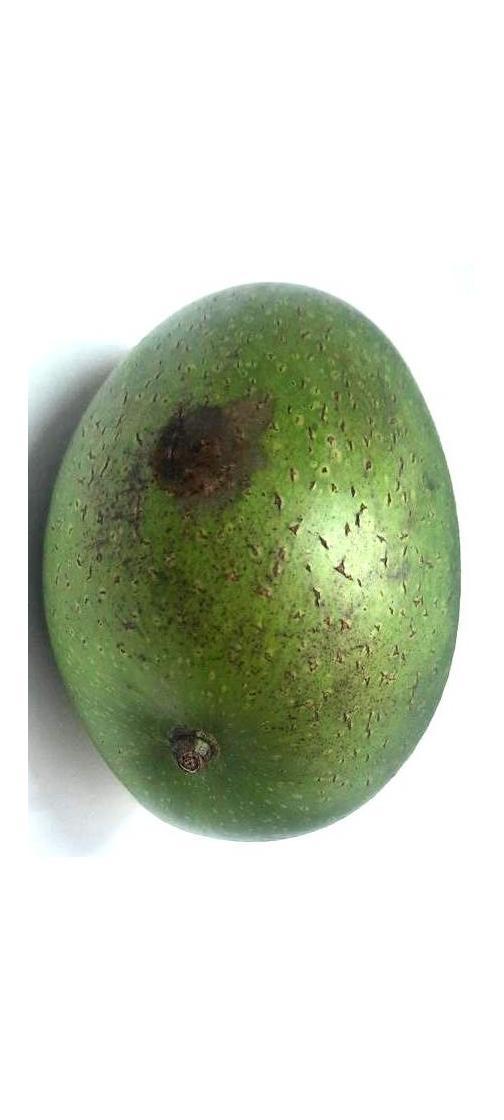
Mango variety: Ashshina Zhinuk